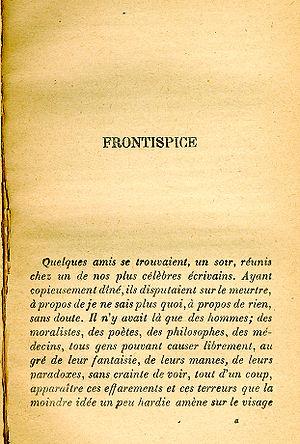
Le Jardin des supplices est un roman français d’Octave Mirbeau, paru chez Charpentier-Fasquelle en juin 1899.